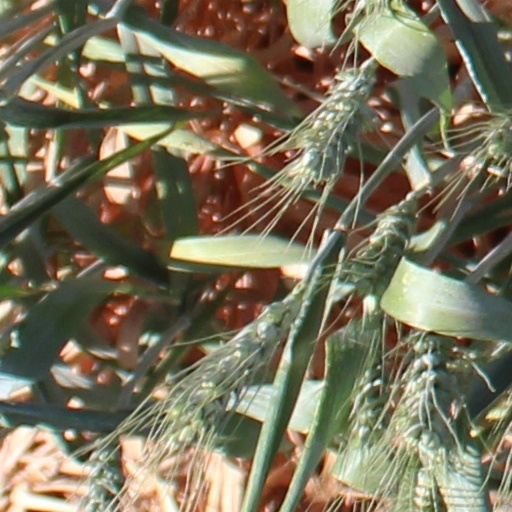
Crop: wheat